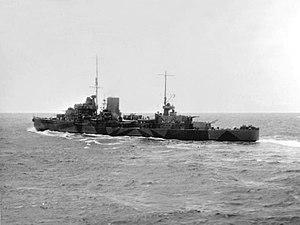
La classe Leander est une classe de croiseurs légers construits pour la Royal Navy au début des années 1930, ils servent durant la Seconde Guerre mondiale. Trois navires servent dans la Royal Australian Navy durant ce conflit.
Le HMS Leander est un croiseur léger ayant servi dans la Royal Navy et dans la Royal New Zealand Navy. Il sert pendant la Seconde Guerre mondiale sous les couleurs de la marine néo-zélandaise. Il s'agit du premier navire de sa classe à laquelle il a donné son nom : classe Leander.